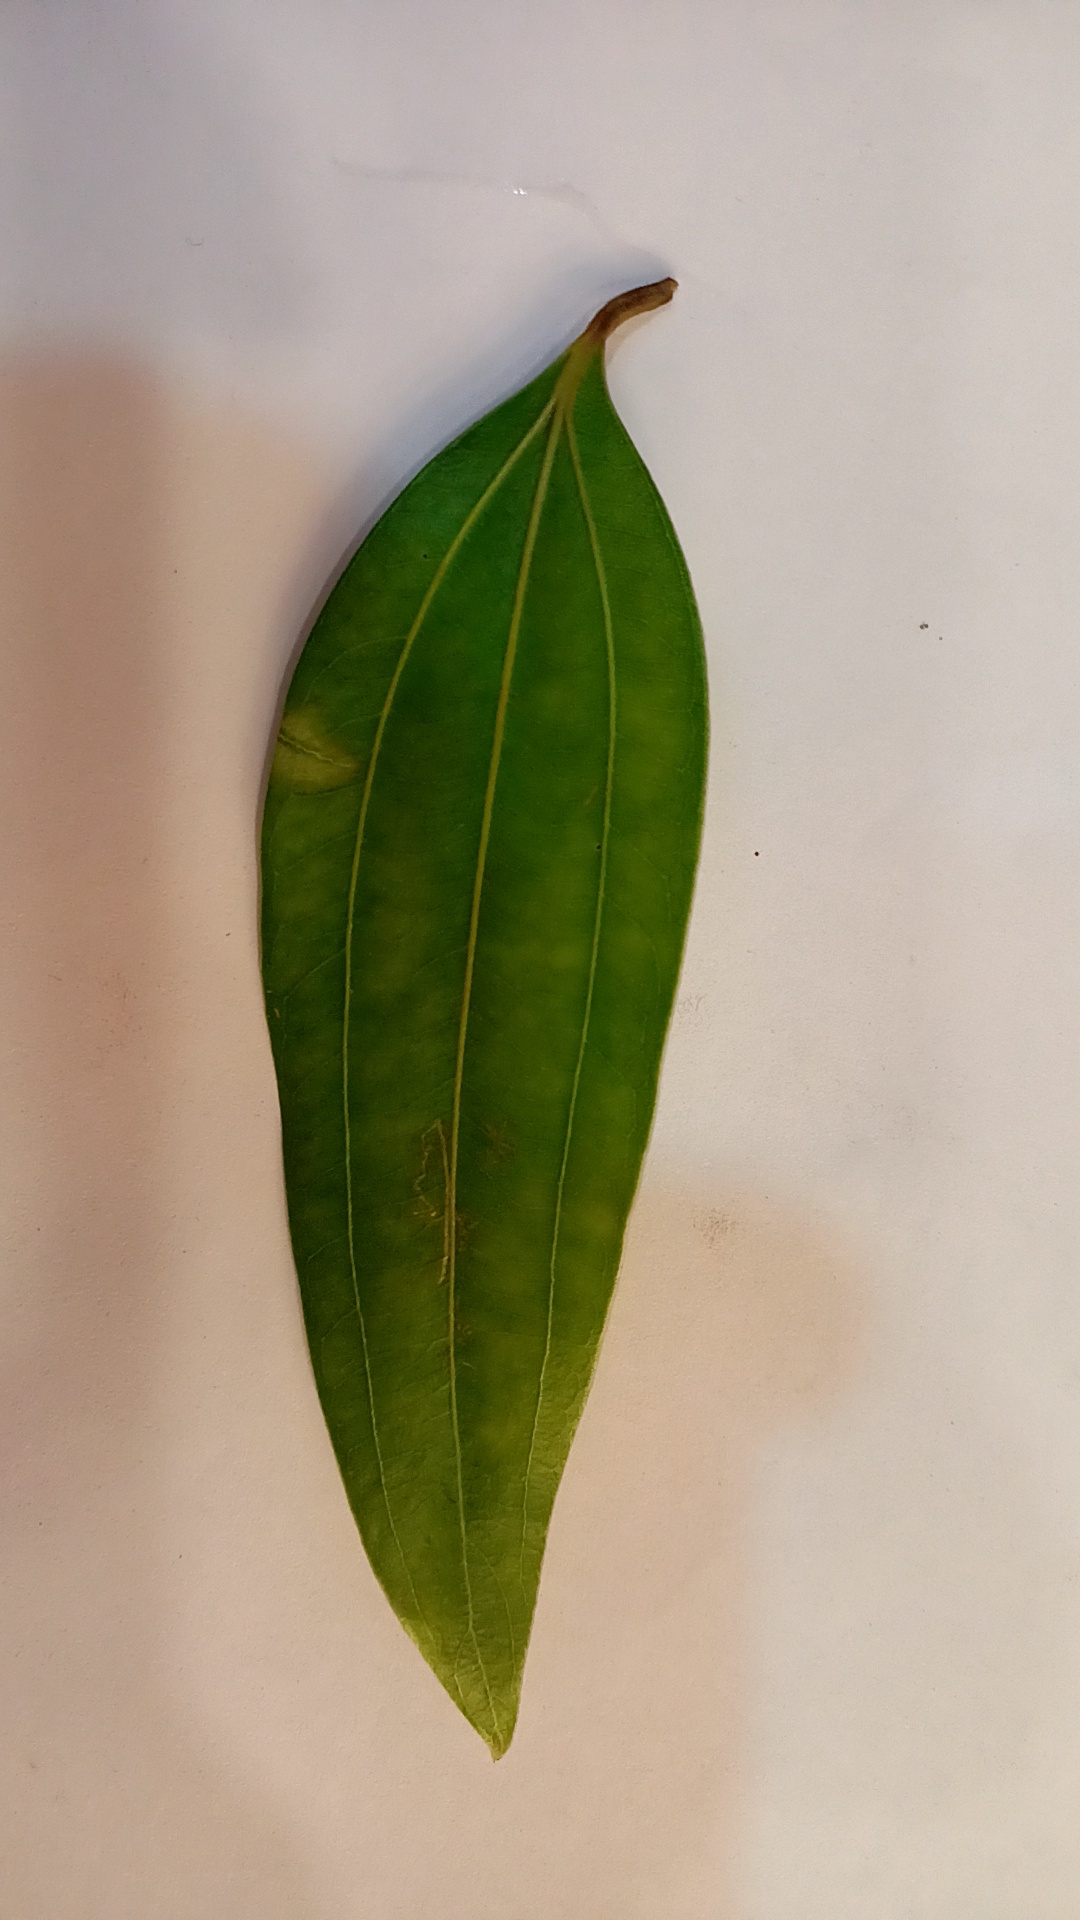
Label: Healthy